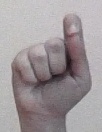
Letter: fa